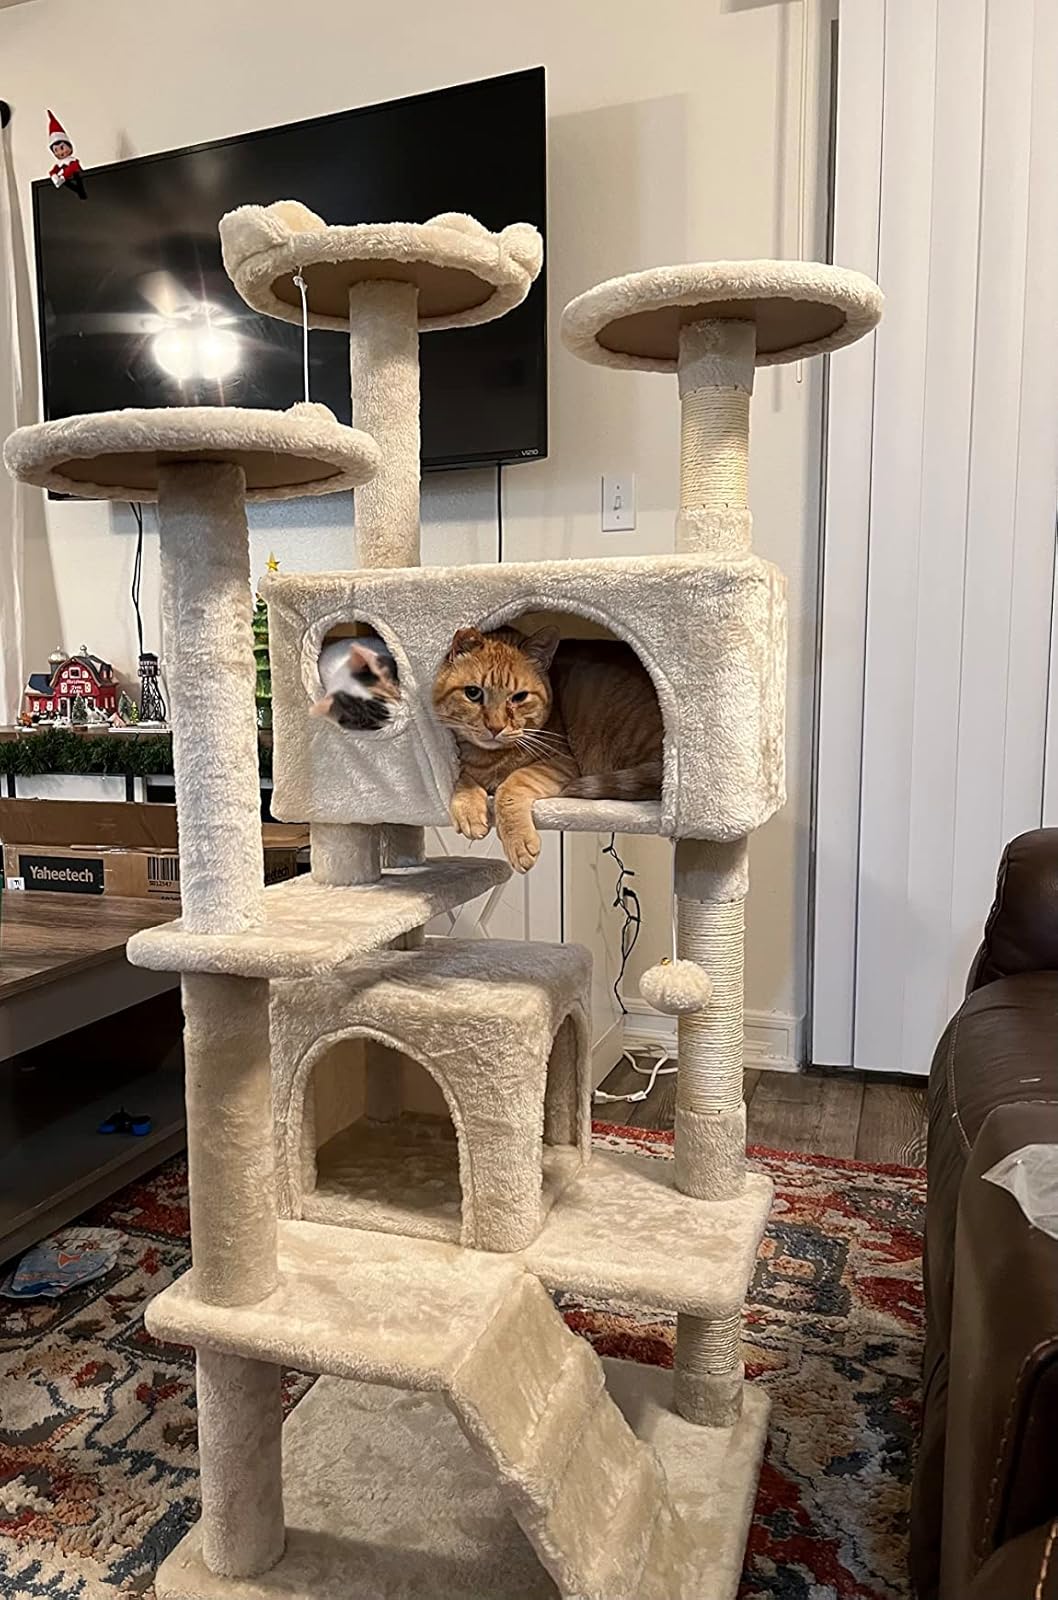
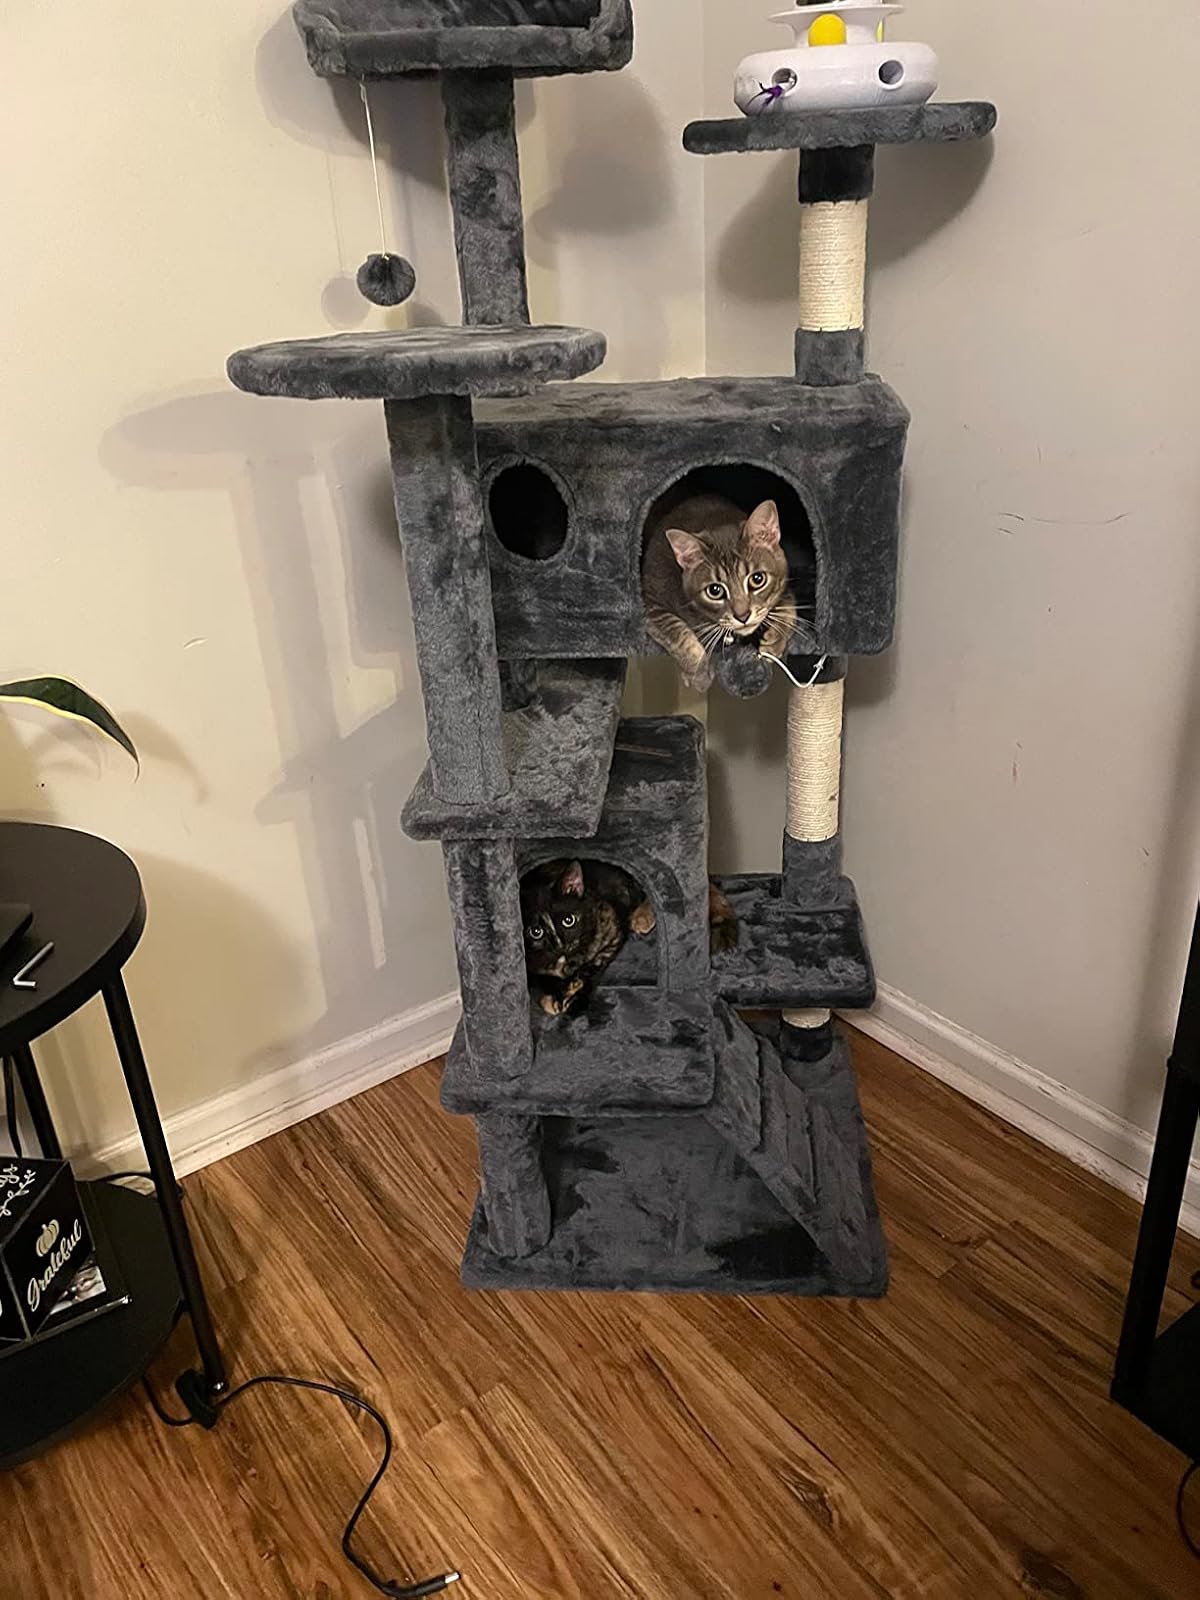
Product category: items_cat tree
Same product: no